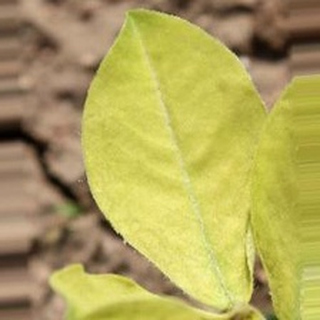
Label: groundnut_nutrition_deficiency